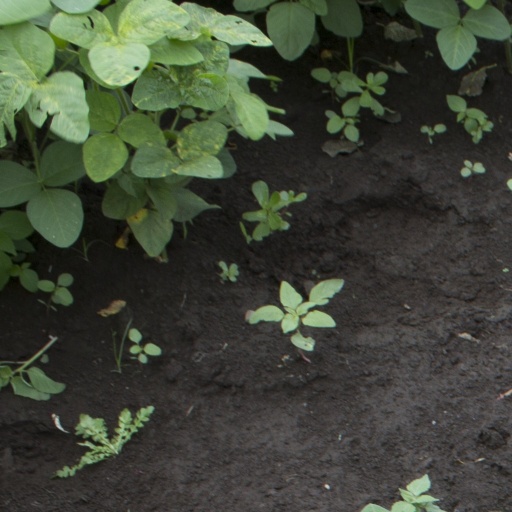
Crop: soybean